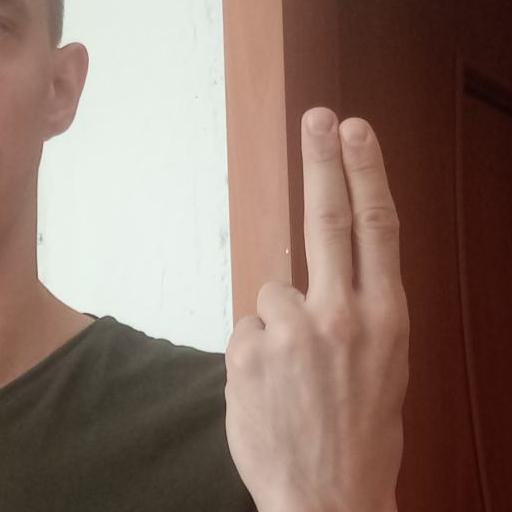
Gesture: two_up_inverted